Mike Bouchard

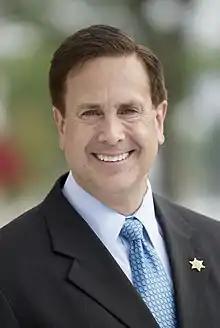
Bouchard in 2006

Michael J. Bouchard (born April 12, 1956) is an American law enforcement officer and politician who has served as the sheriff of Oakland County, Michigan since 1999. A member of the Republican Party, Bouchard previously served in the Michigan State Senate from 1991 to 1999, and as the Senate Majority Leader from 1998 to 1999; he was also the unsuccessful Republican nominee for United States Senate in 2006, losing to incumbent Democrat Debbie Stabenow. In 2010 he was a candidate for Governor in the Republican Primary, losing to Rick Snyder and two other candidates. As of 2024, Bouchard is the only Republican countywide elected official in Oakland County.